BMP-1

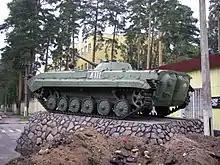
A rear view of a plinthed BMP-1 in Lebyazhye, Lomonosovsky District, Leningrad Oblast

BMP-1"s" were produced under license by Czechoslovakia (BVP-1), Romania (MLI-84) and India. Since 1986, the People's Republic of China has produced its own unlicensed copy called the Type 86 (WZ 501). The number of Type 86 IFVs and vehicles based upon it is around 3,000. It is still in service with the People's Liberation Army. From 1997, Iran produced its own modification of the BMP-1, the Boragh, which resembles the Chinese WZ 503.